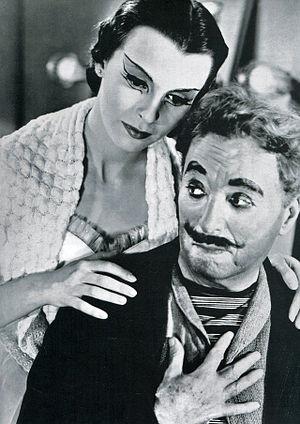
Les Feux de la rampe est un film américain de Charlie Chaplin, sorti en 1952.